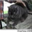
Label: cat